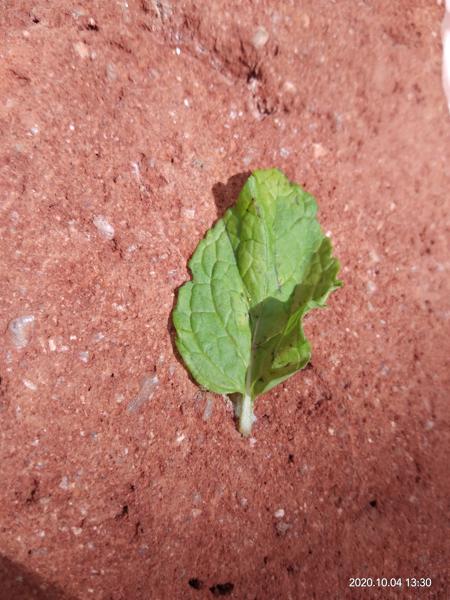
Plant: Mint